Jack Buck

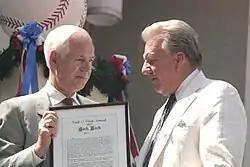
Jack Buck (left) with Ralph Kiner at the 1987 Hall of Fame induction ceremony.

In , Buck along with Carl Erskine broadcast a series of late-afternoon Saturday games on ABC. They were the lead announcing crew for this series, which lasted one season.